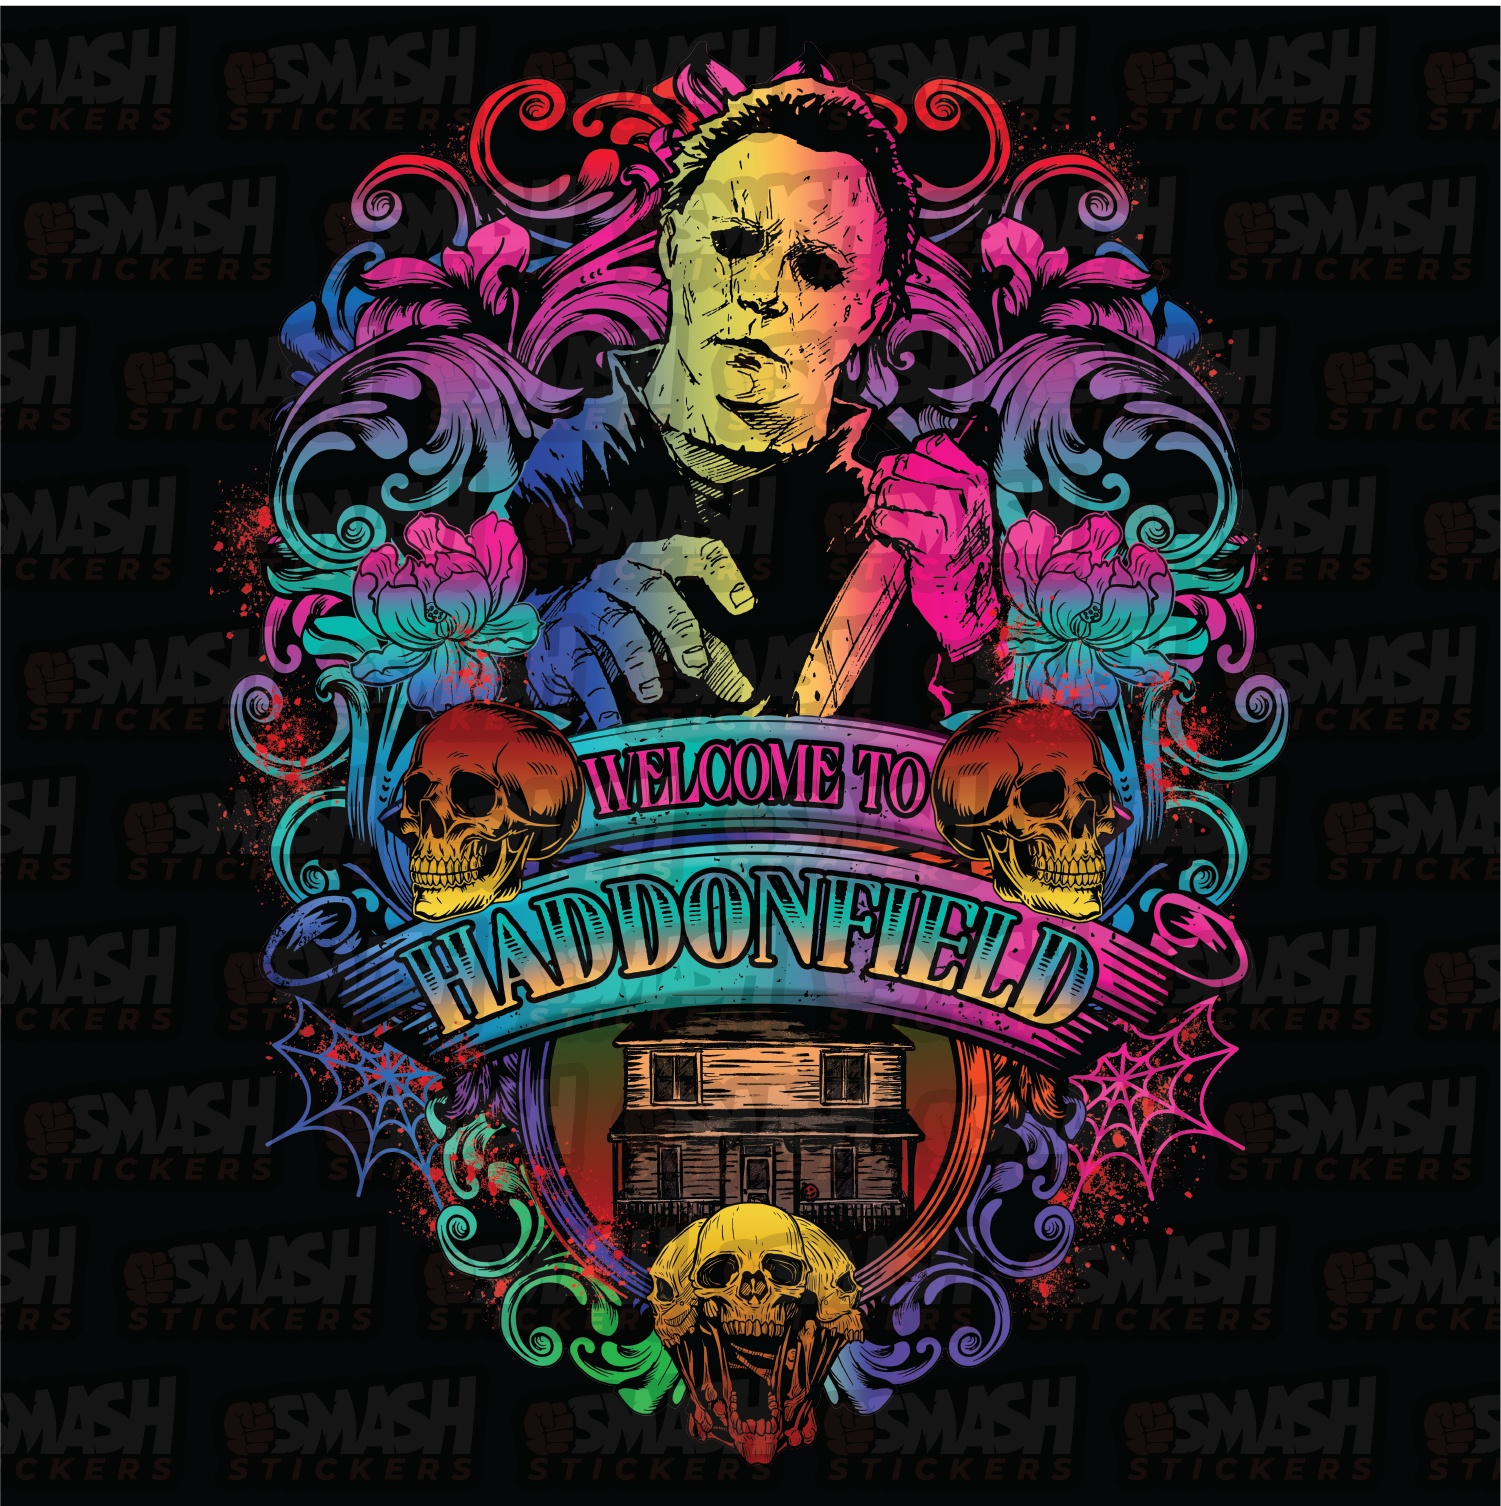
Welcome To Haddonfield
Slasher with Freddy has a unique Halloween design that is printed using the DTF (Direct to Film) print method for superior quality and long-lasting wear. Its vibrant colors and detailed printing make it the perfect choice for any Halloween occasion.
Brand: Smash Transfers
Category: Arts & Entertainment > Hobbies & Creative Arts > Arts & Crafts > Art & Crafting Materials > Crafting Adhesives & Magnets > Craft & Office Glue > Clear Glue